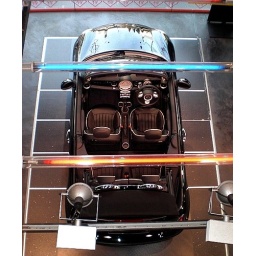
nice view from the second floor of the mini dealer , down on a mini cooper convertible in the showroom , singapore , mini habitat